Talent manager

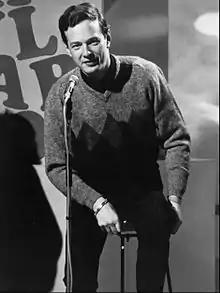
Talent manager Brian Epstein possessed his own celebrity status alongside his role serving the Beatles and other artists, such as by hosting this NBC broadcast in January 1965.

A talent manager (also known as an artist manager, band manager, or music manager) is an individual who guides the professional career of artists within the entertainment industry. The responsibility of a talent manager is to oversee the day-to-day business affairs of an artist. This frequently involves how they advise and counsel talent concerning professional matters alongside the making of long-term plans and other personal decisions that may affect the entertainer's career.